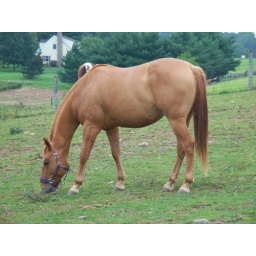
my amazing boy grazing in the boarders field